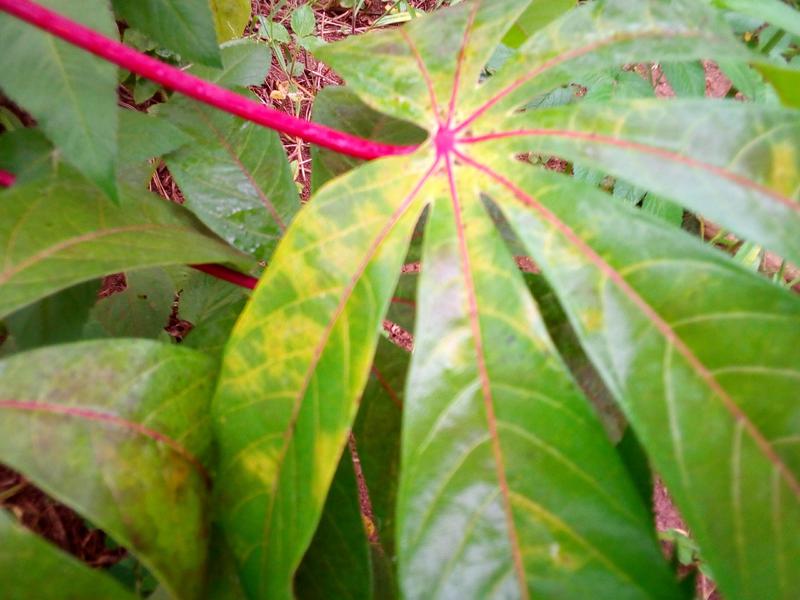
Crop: cassava
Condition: brown_streak_disease